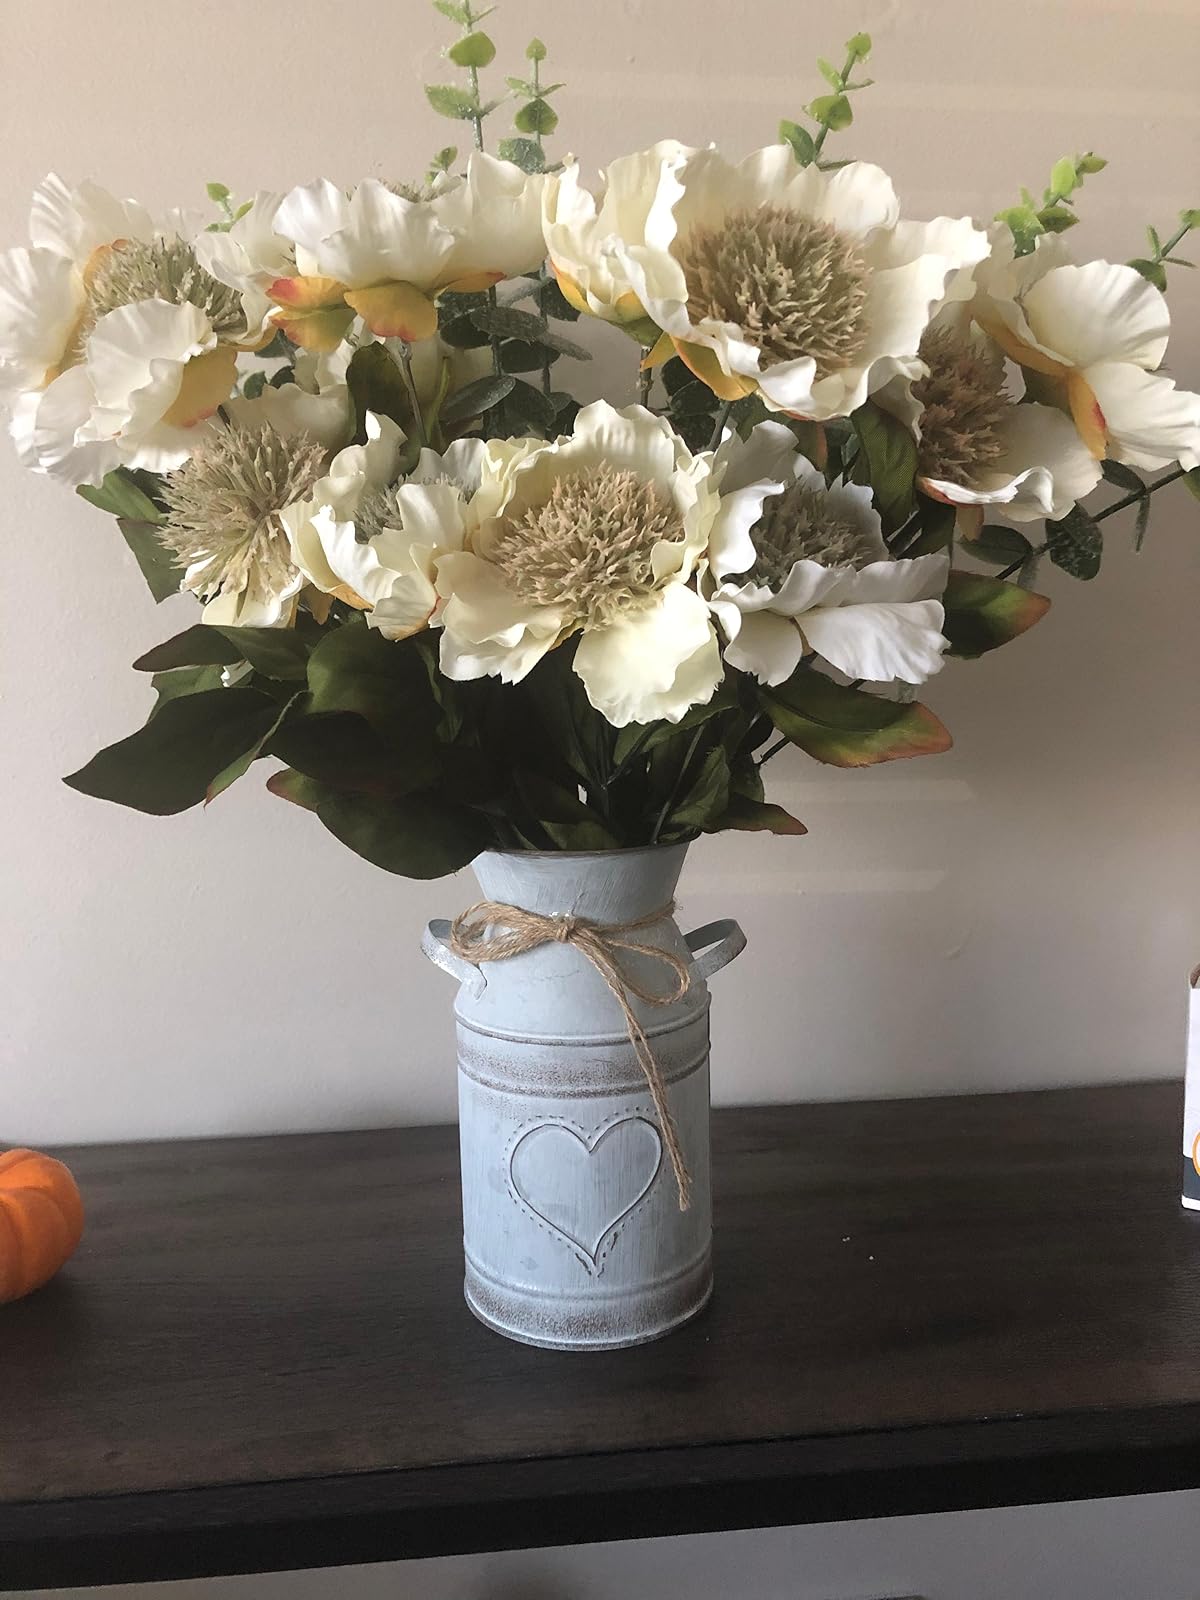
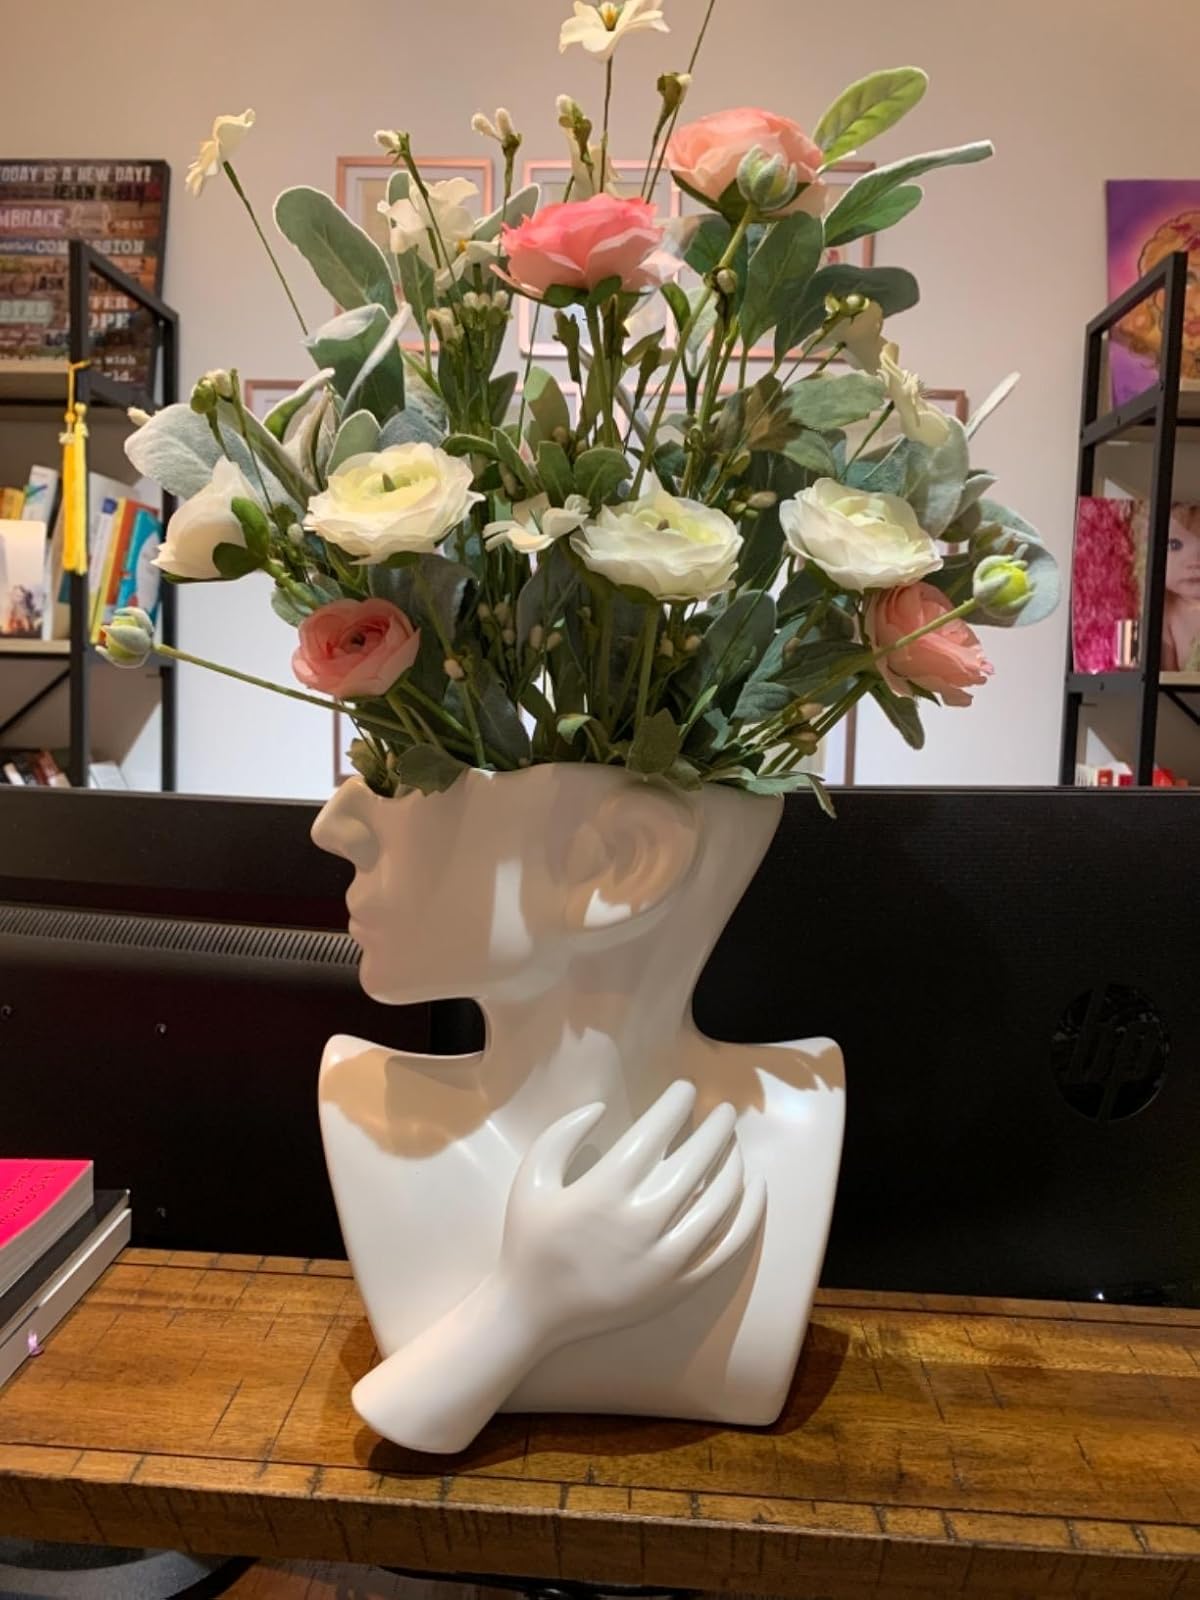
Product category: vase
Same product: no